East Texas A&M Lions football

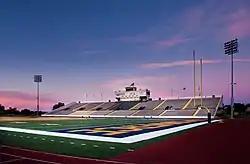
Memorial Stadium in November 2013

On December 9, 2018, Texas A&M University-Commerce announced the hiring of former Rice University coach David Bailiff as the new head coach of the A&M-Commerce football team, becoming the 20th head coach in the history of the program. Bailiff is a former lineman and team captain for Texas State University and an honorable mention to the Lone Star Conference's 1970's All-Decade team, who touted his connection with the LSC upon his hiring, saying: "I'm an old Lone Star Conference guy, and that's where my roots are in college football. It's great and exciting what coach Carthel built here, and it's the first job I've had where you've got to look at the blueprint and continue building the momentum on something great he's already got started."